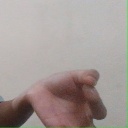
अक्षर: ज्ञ